Charlotte whale

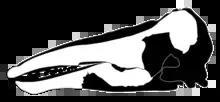
The restored fragment of the cranium and mandible of the Charlotte whale (white), compared to the skull of a modern beluga whale (black)

The whale skeleton was uncovered in 1849, during the construction of the Rutland & Burlington Railroad. The skeleton was found buried in a farmer's field, approximately below the surface. Initially, it was mistaken for a horse skeleton and part of the whale's skull was destroyed in continued digging until a local resident, who recognized the bones as "unusual", managed to stop the digging, which allowed naturalist Zadock Thompson to collect and preserve the bones. Thompson reconstructed the skeleton and helped identify it as a beluga whale.